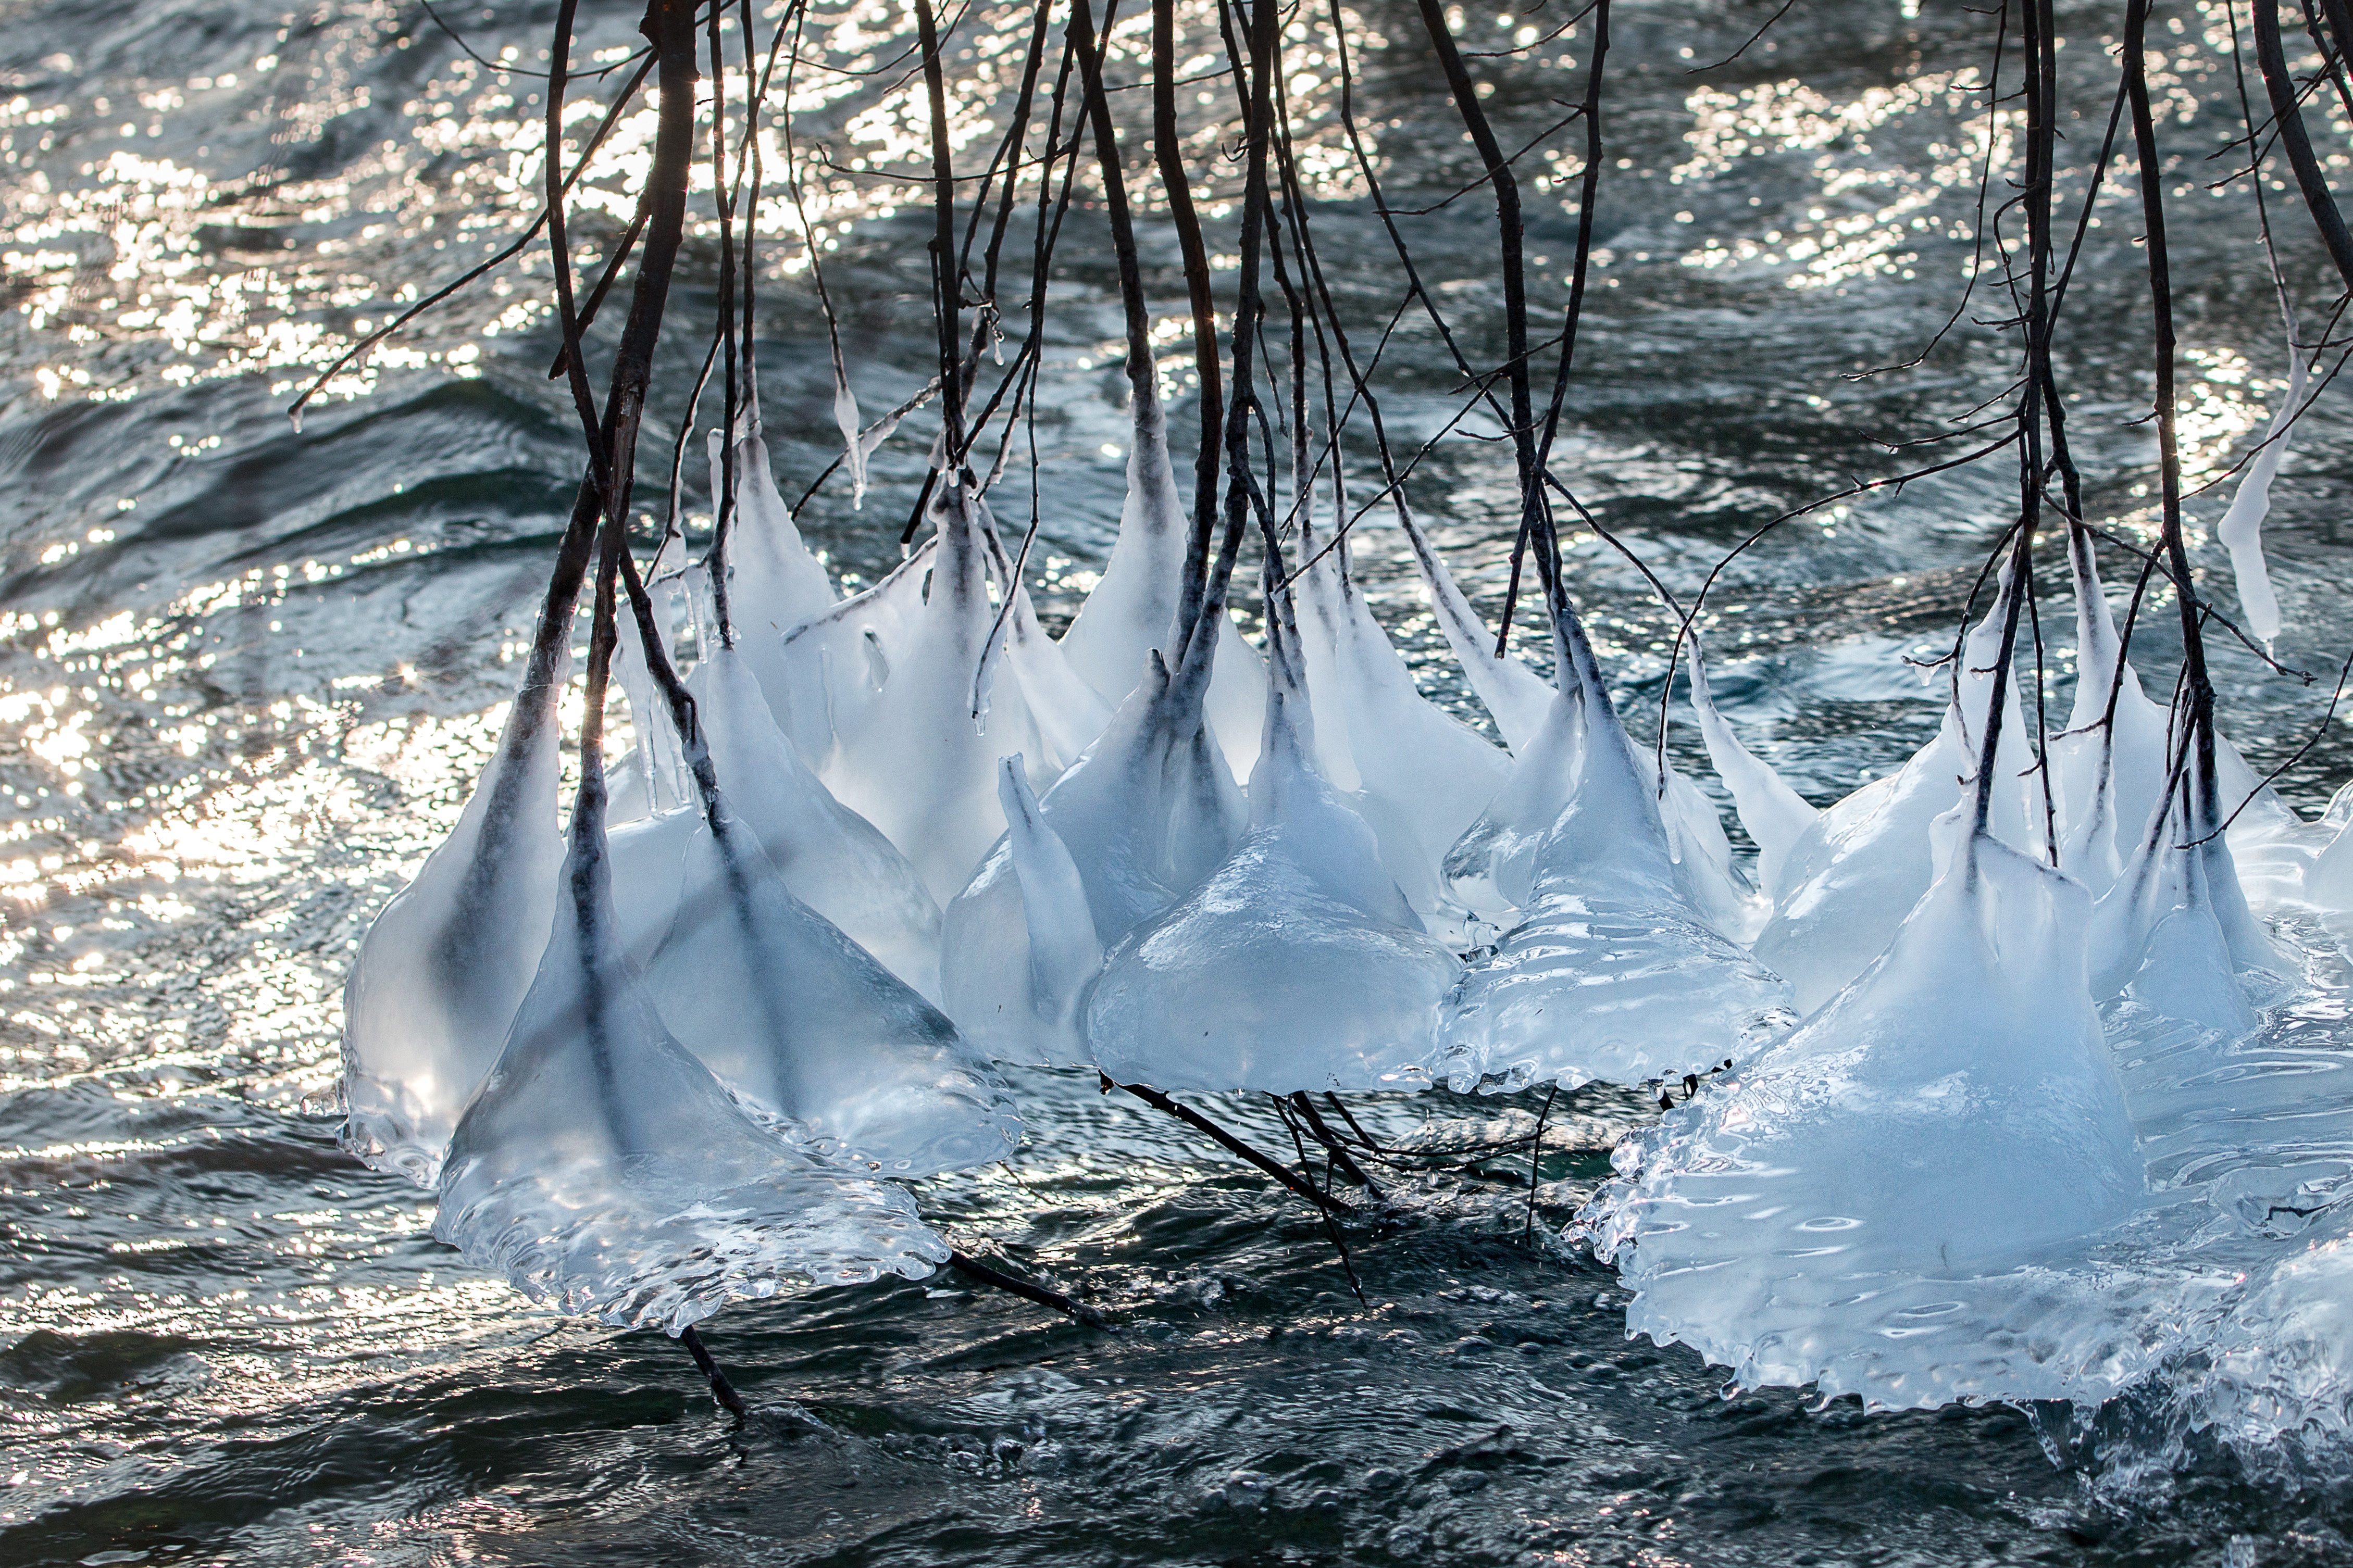
tree, water, nature, forest, waterfall, wilderness, branch, snow, cold, winter, white, sunlight, frost, stream, ice, reflection, autumn, frozen, close, season, drip, ice crystal, transparent, iced, icicle, habitat, water feature, freezing, winter impressions, beaded, crystals, hardest, natural environment, atmospheric phenomenon, baumrinde iced